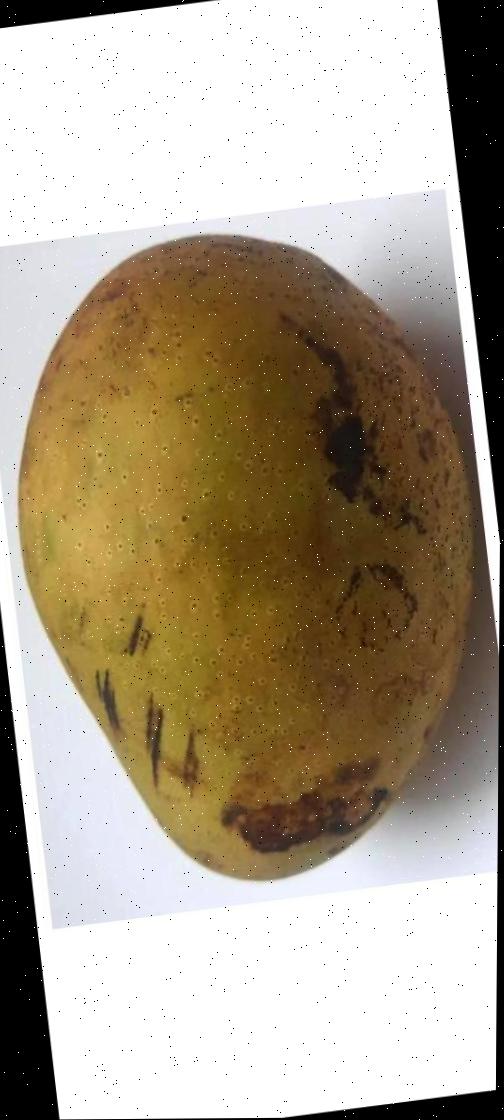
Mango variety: Ashshina Classic